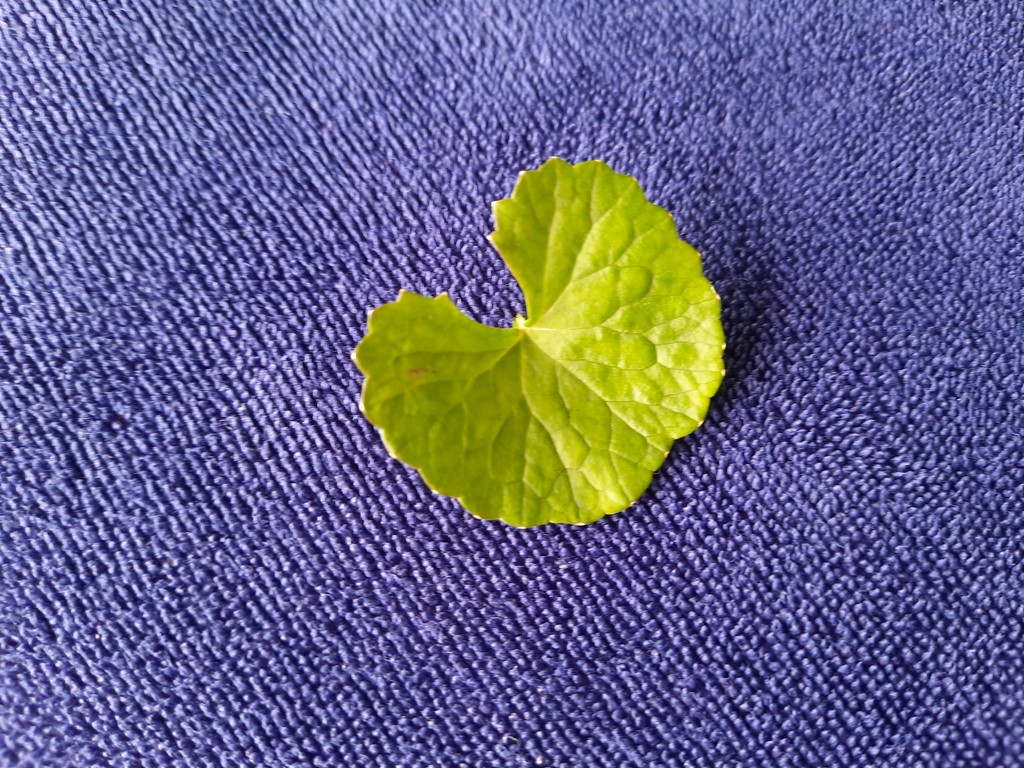
Label: Healthy